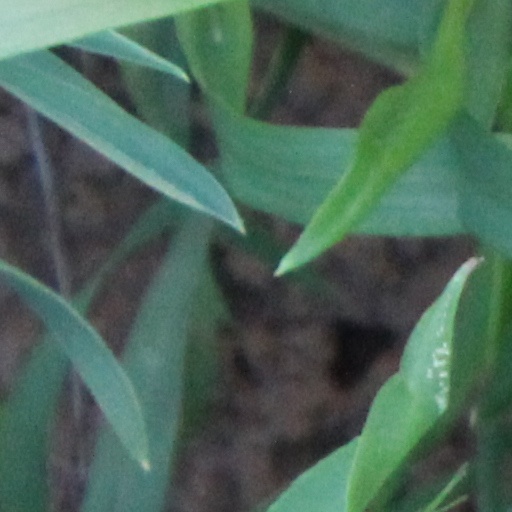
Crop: wheat